Women in Chile

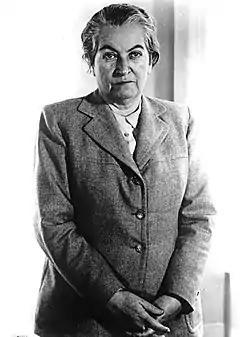
Gabriela Mistral, the first Latin American woman to win a Nobel Prize for Literature.

Centers for research began to emerge in the later part of the twentieth century, including the Centro de Estudios de la Mujer (The Women's Study Center) and La Morada. The Women's Study Center is a nonprofit organization founded in 1984 and conducts research, trains women, has a consulting program, and tries to increase women's political participation. La Morada is another nonprofit organization that works to expand the rights of women through political involvement, education, culture, and efforts to eradicate violence. The Juan Fernandez Women's Group is an organisation that works to advocate for women in the remote Juan Fernandez Islands.